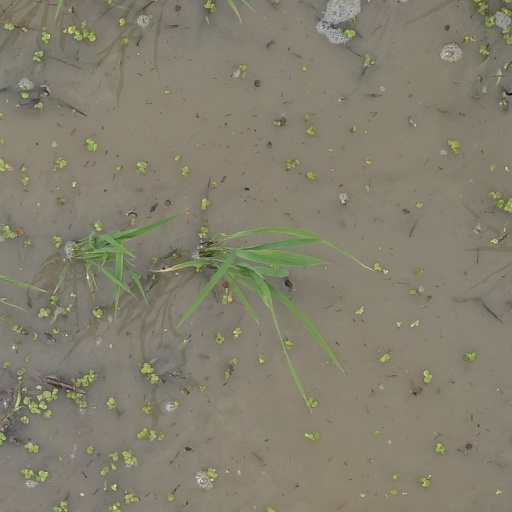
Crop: rice